Mechanised agriculture

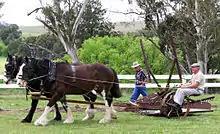
A reaper at Woolbrook, New South Wales

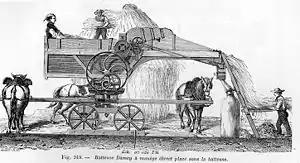
Threshing machine in 1881. Steam engines were also used to power threshing machines. Today both reaping and threshing are done with a combine harvester.

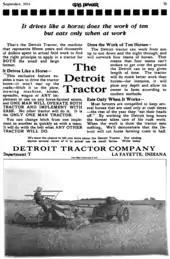
"Better and cheaper than horses" was the theme of many advertisements of the 1910s through 1930s.

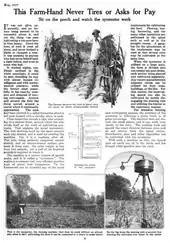
"This farm-hand never tires or asks for pay": A step on the road of agricultural mechanisation with a wire-guided gasoline-powered cultivator in 1919.

Jethro Tull's seed drill ( 1701) was a mechanical seed spacing and depth placing device that increased crop yields and saved seed. It was an important factor in the British Agricultural Revolution.